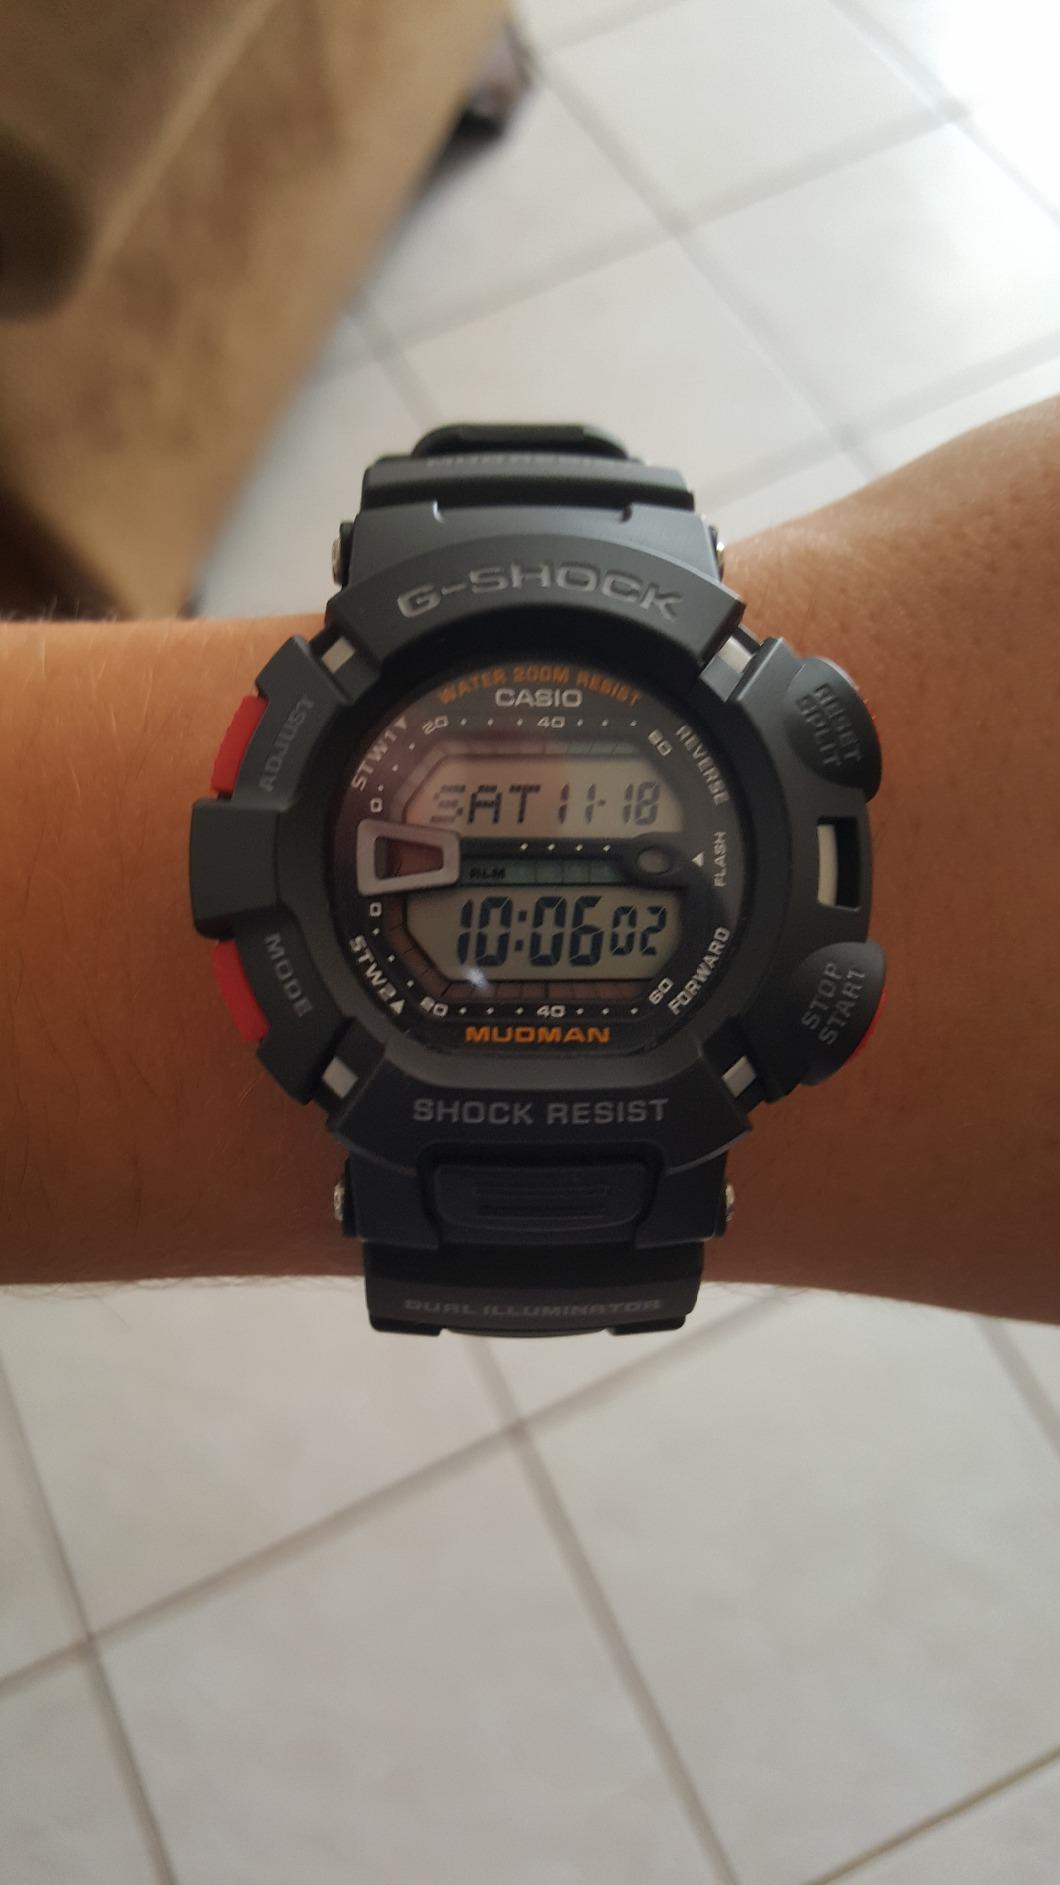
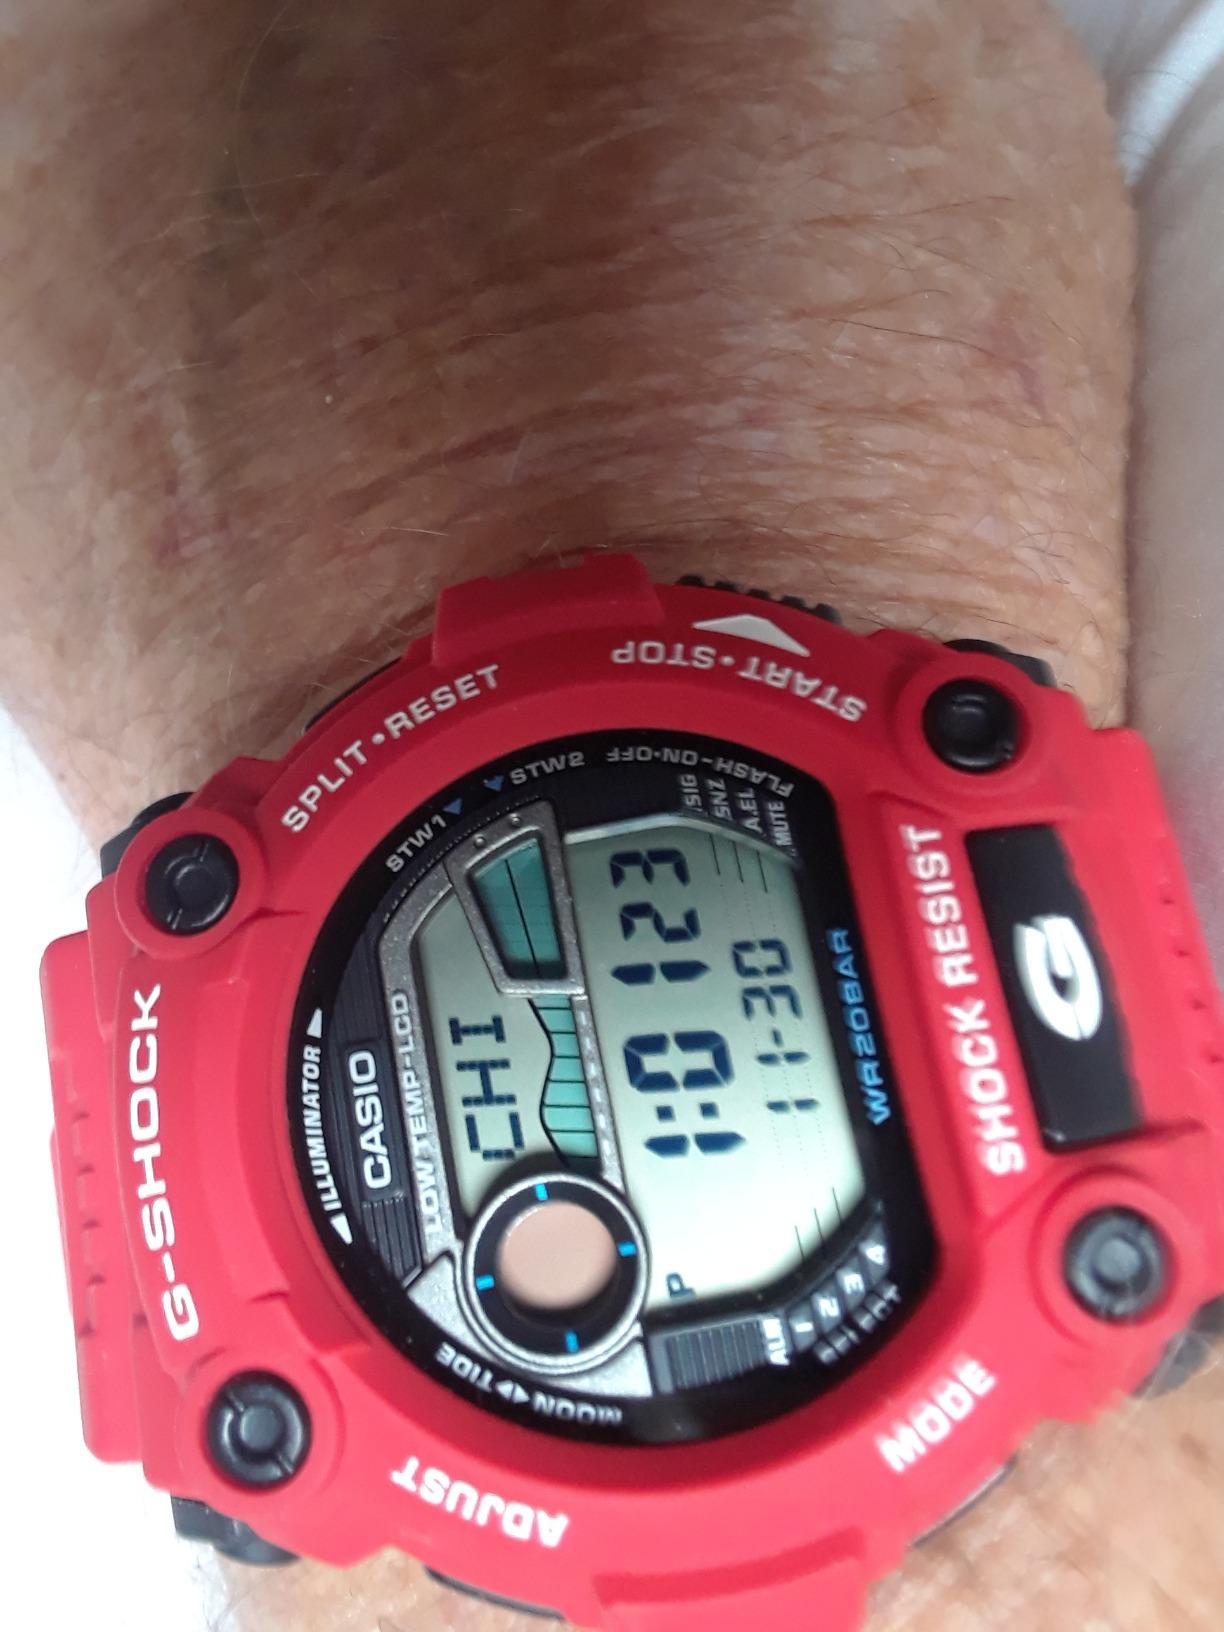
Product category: accessories_watch
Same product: no